Arm warmer

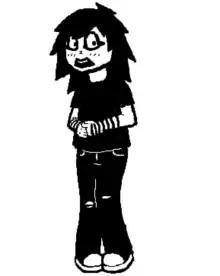
An illustration of a person wearing striped arm warmers.

Various sub-cultures, such as the punk, emo and goth subcultures, have also adopted arm warmers as a fashion statement. Stores such as Hot Topic sell arm warmers with chains and designs of skulls, piano keys, band logos, and other alternative inspired designs.